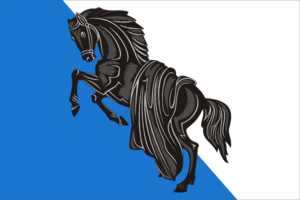
Kasli est une ville de l'oblast de Tcheliabinsk, en Russie, et le centre administratif du raïon de Kasli. Sa population s'élevait à 16 776 habitants en 2013.